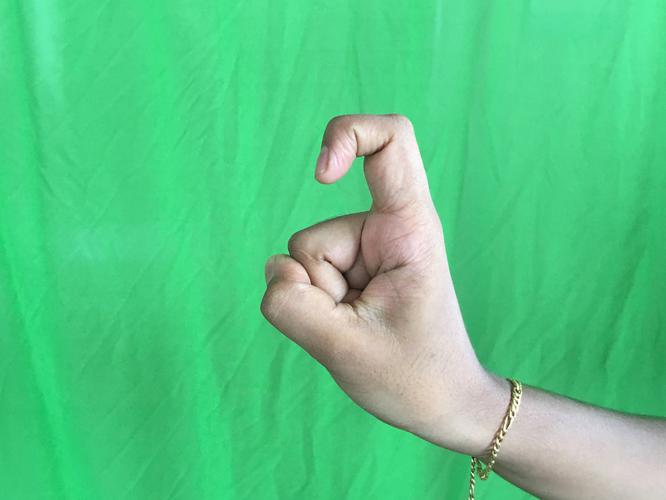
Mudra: Tamarachudam
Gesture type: single_hand